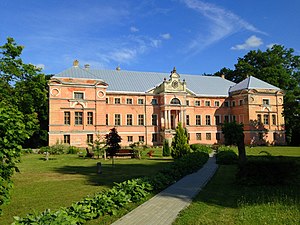
Remtes pagasts
Slot i Remtes pagasts
Remtes pagasts er en territorial enhed i Brocēnu novads i Letland. Pagasten havde 837 indbyggere i 2010 og omfatter et areal på 156,10 kvadratkilometer. Hovedbyen i pagasten er Remte.